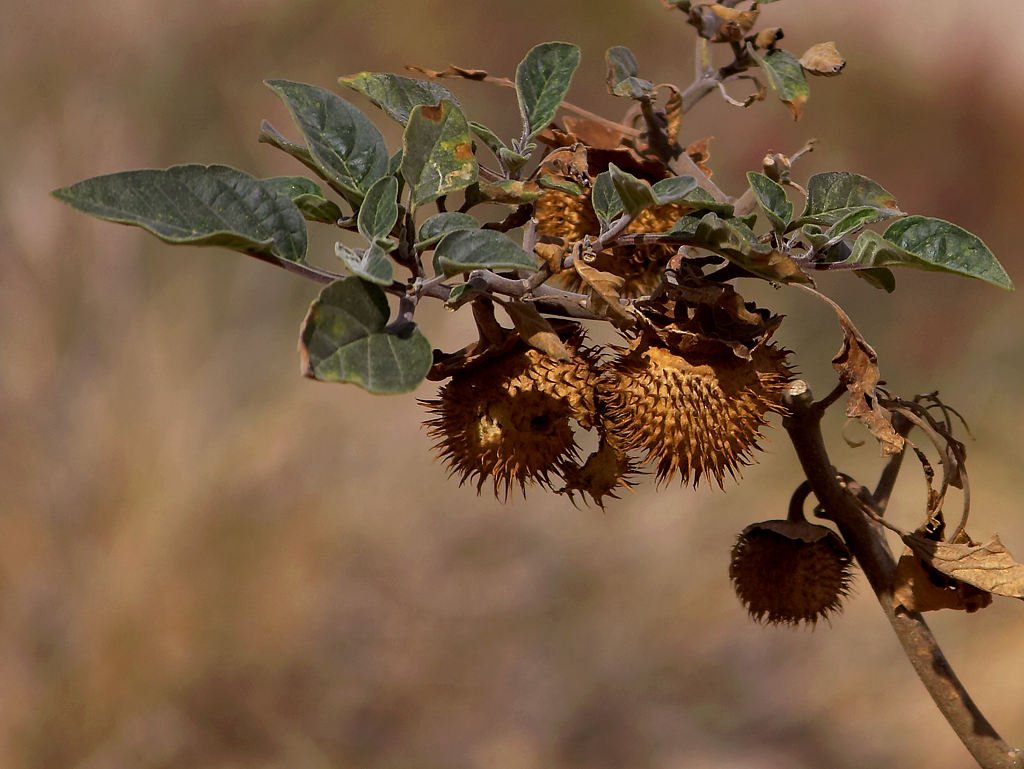
tree, nature, branch, blossom, plant, leaf, flower, dry, food, produce, autumn, brown, botany, flora, fauna, twig, wildflower, close up, seeds, shrub, chestnut, macro photography, flowering plant, daisy family, land plant, thorns spines and prickles